List of Colby College alumni

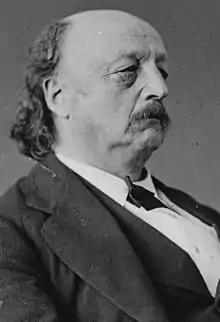
Civil War General and Governor of Massachusetts Benjamin Franklin Butler, class of 1838

This list of Colby College alumni includes graduates, non-graduate former students, current students, and honorary degree recipients of Colby College. Colby, which was founded in 1813, has a total of more than 25,000 living alumni.